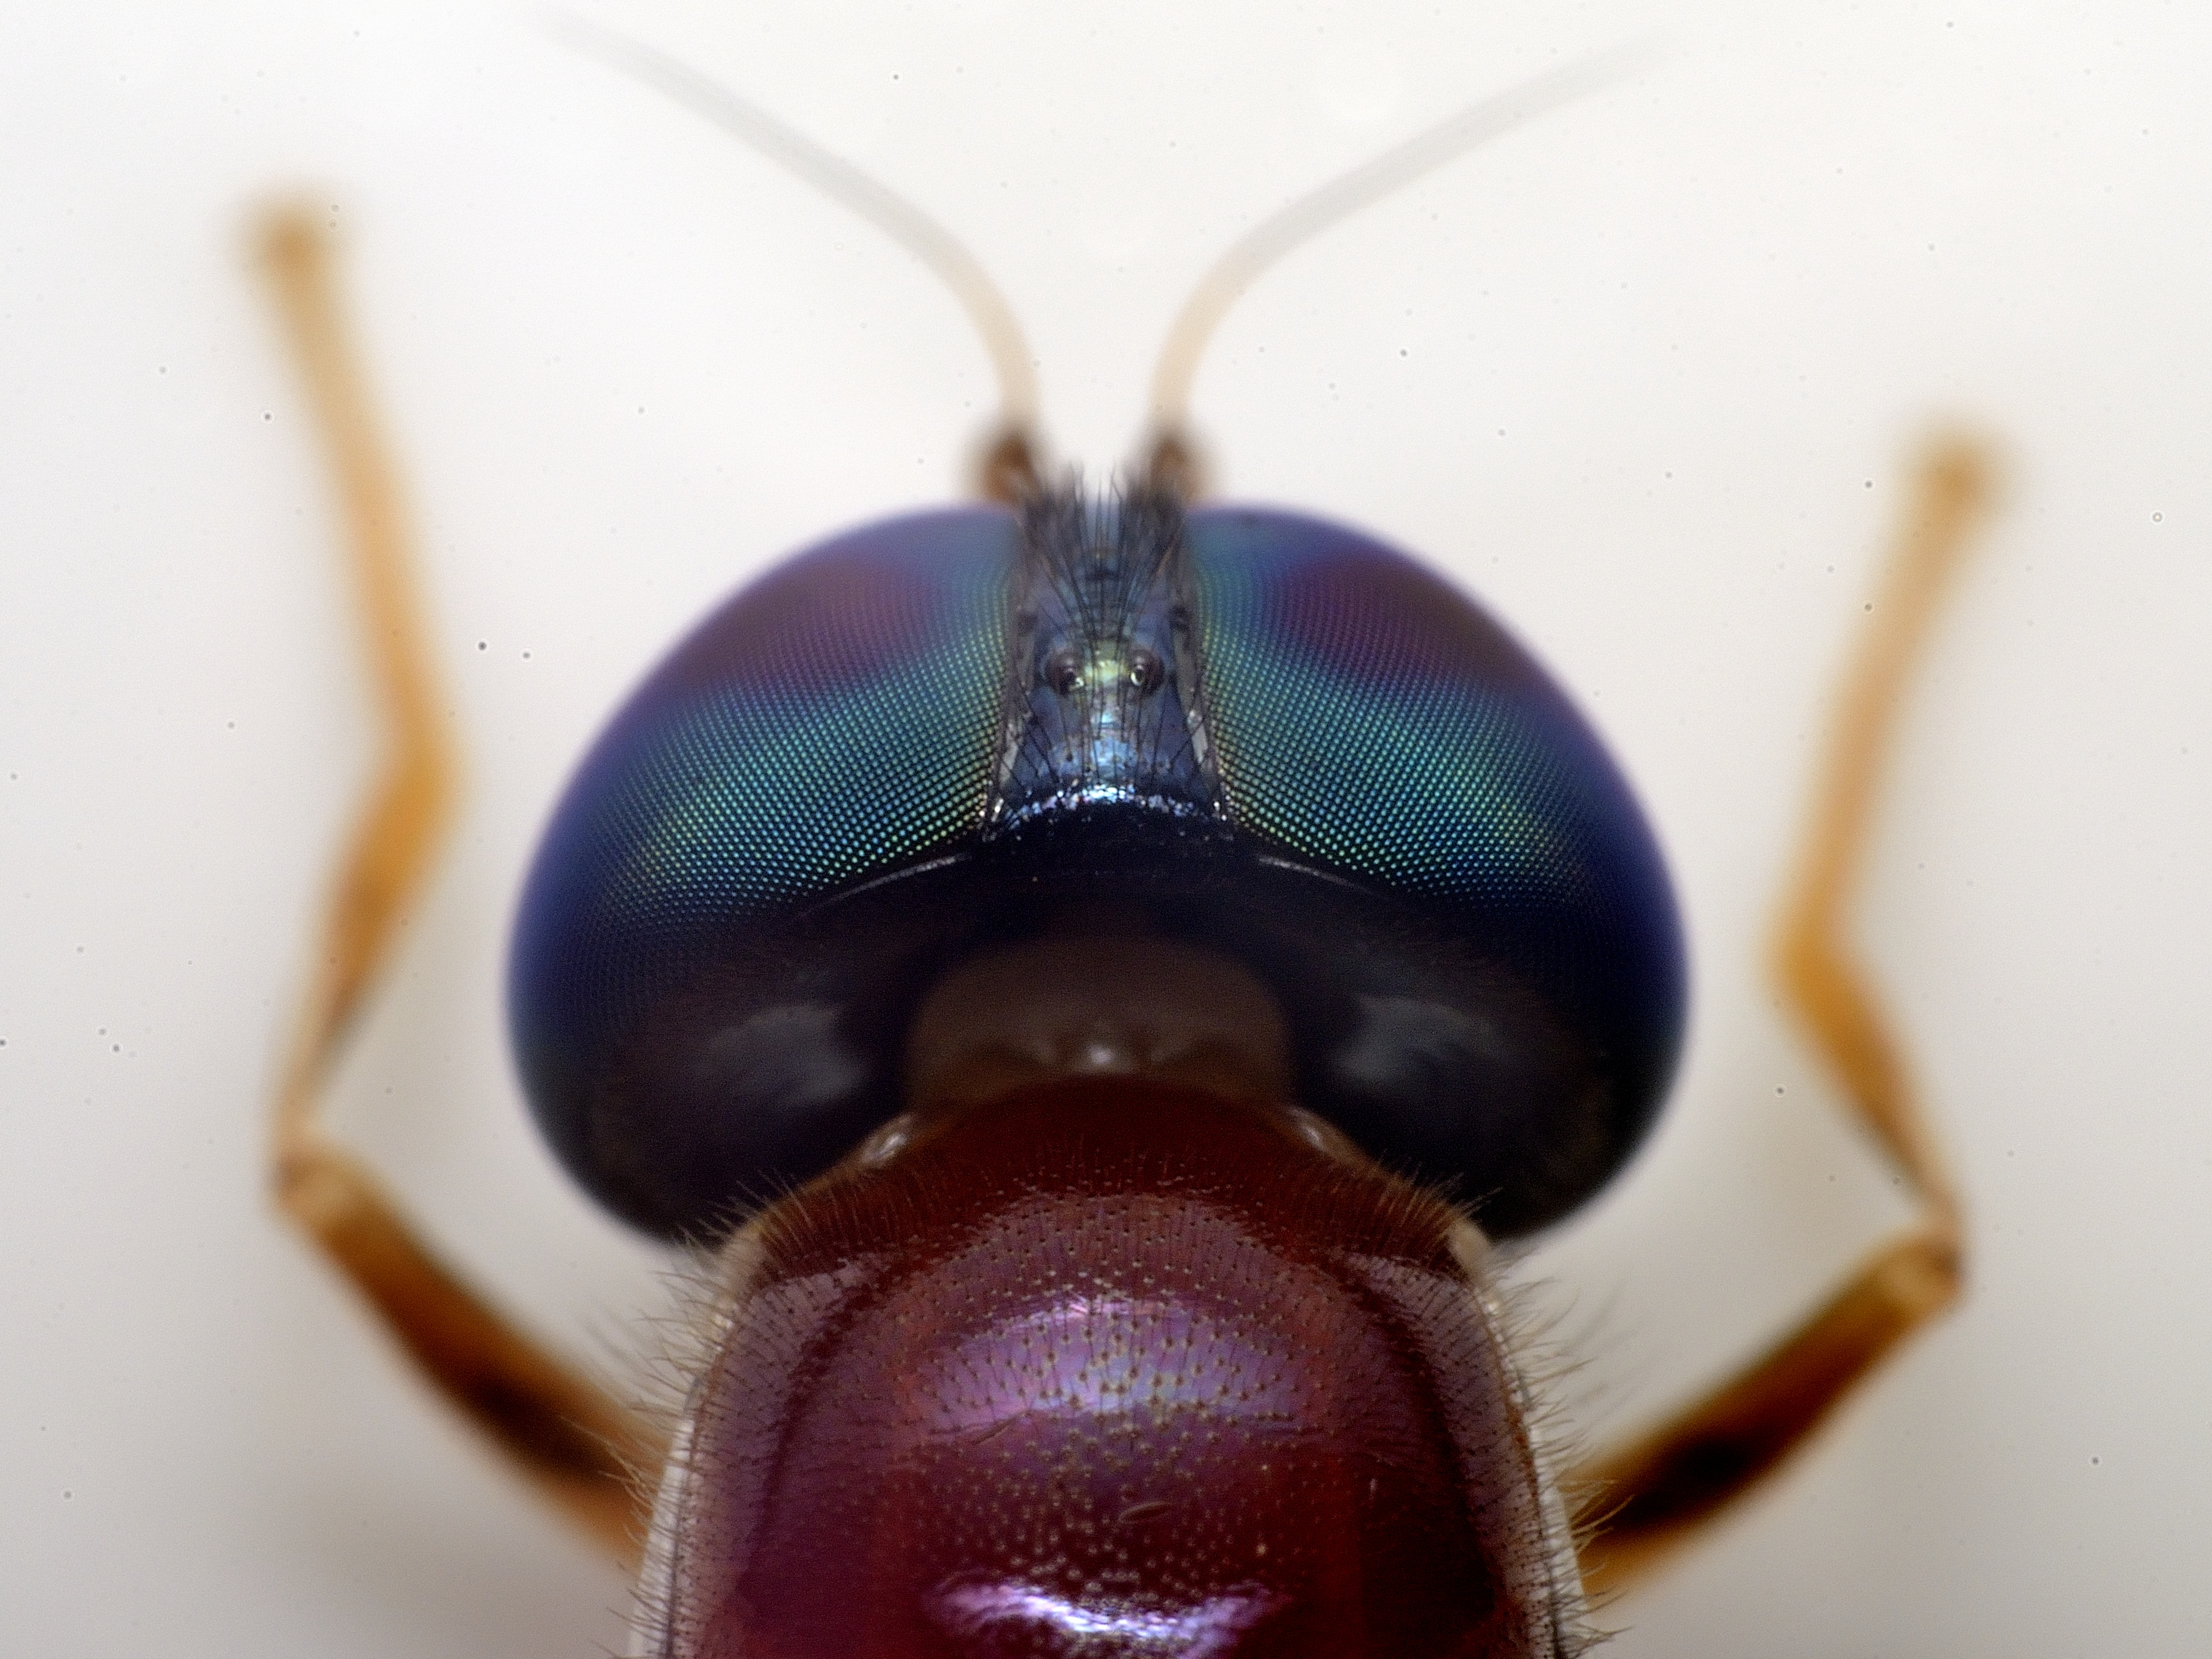
photography, insect, fauna, invertebrate, close up, insecto, mosca, volador, beetle, macro photography, arthropod, scarabs